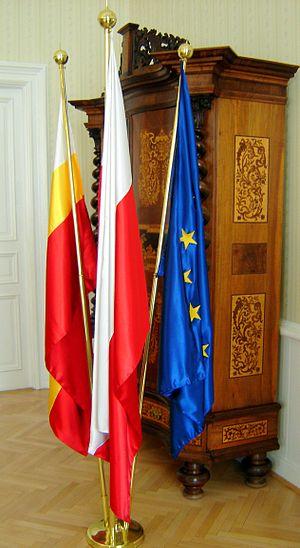
Le drapeau de la Pologne est l'un des symboles nationaux de la République de Pologne. Conformément à la loi du 31 janvier 1980 relative au blason, aux couleurs et à l'hymne de la République de la Pologne et aux sceaux nationaux, il s'agit d'un tissu rectangulaire paré des couleurs nationales arrangées en deux bandes horizontales de surface égale, la première blanche et la seconde rouge. Ces deux couleurs sont définies dans la Constitution polonaise comme les couleurs nationales. Deux versions du drapeau existent, avec ou sans les armoiries de la Pologne au milieu de la bande blanche. La version défacée, avec les armoiries, est réservée par la loi aux usages officiels à l'étranger ou en mer. L'enseigne navale est quant à elle un drapeau similaire avec une échancrure au milieu à l'extrémité droite.